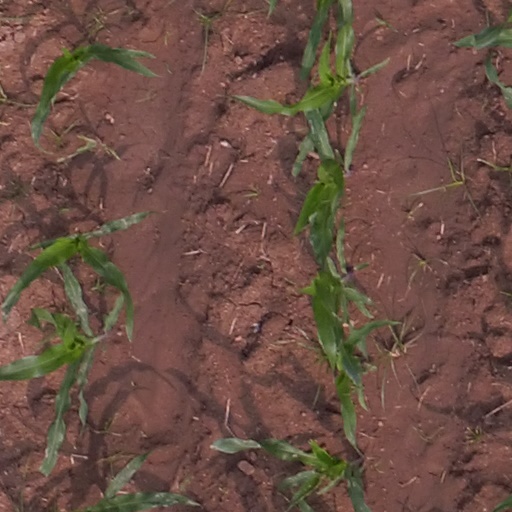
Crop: maize; corn